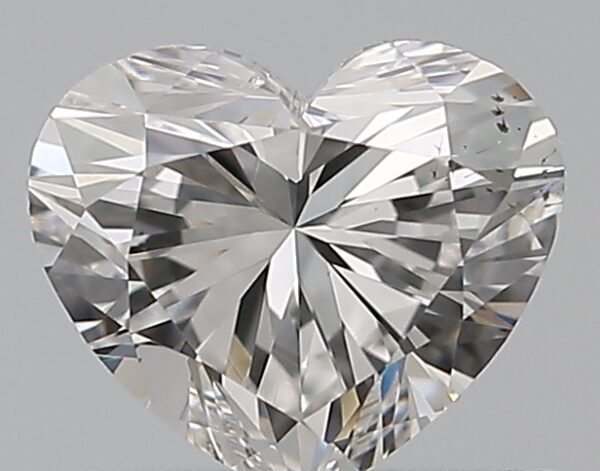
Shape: heart
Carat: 0.5
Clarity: VS2
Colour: F
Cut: EX
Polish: EX
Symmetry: VG
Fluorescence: M
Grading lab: GIA
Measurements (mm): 4.69 x 5.46 x 3.31